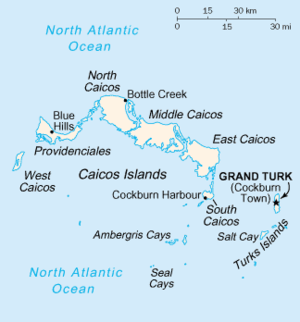
Voici la liste des îles les Îles Turques-et-Caïques.
Cet article recense les sites inscrits au patrimoine mondial au Royaume-Uni. Ces sites sont choisis par le comité du patrimoine mondial de l'UNESCO, une institution spécialisée de l'Organisation des Nations unies, pour leur valeur culturelle ou naturelle.
Les îles Turques-et-Caïques, également appelées îles Turquoises ou îles Turks-et-Caïcos, en anglais : Turks and Caicos Islands, sont un territoire britannique d'outre-mer des Caraïbes situé au sud-est des Bahamas, au nord-est de Cuba et au nord d'Haïti. Elles sont composées d'un chapelet de trente îles d'une superficie totale terrestre de 948 km² réparties en deux archipels : les îles Turks et les îles Caïcos faisant elles-mêmes partie avec les Bahamas des îles Lucayes.
Les Îles Turques-et-Caïques sont constituées de deux archipels distincts, les îles Caïcos à l'ouest et les îles Turks à l'est.